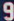
Number: 9